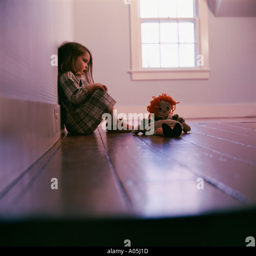
little girl sitting in the corner of an empty room with her doll looking sad